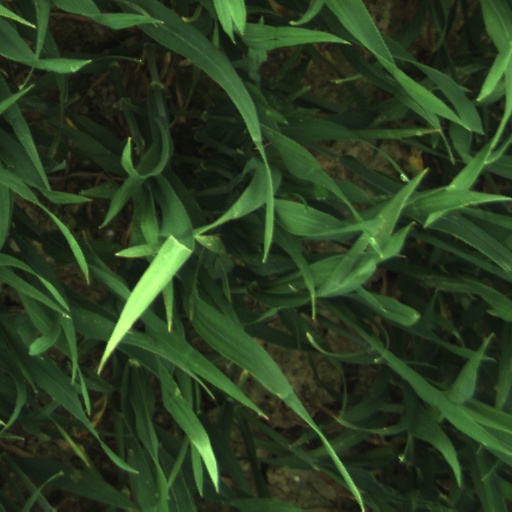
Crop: wheat